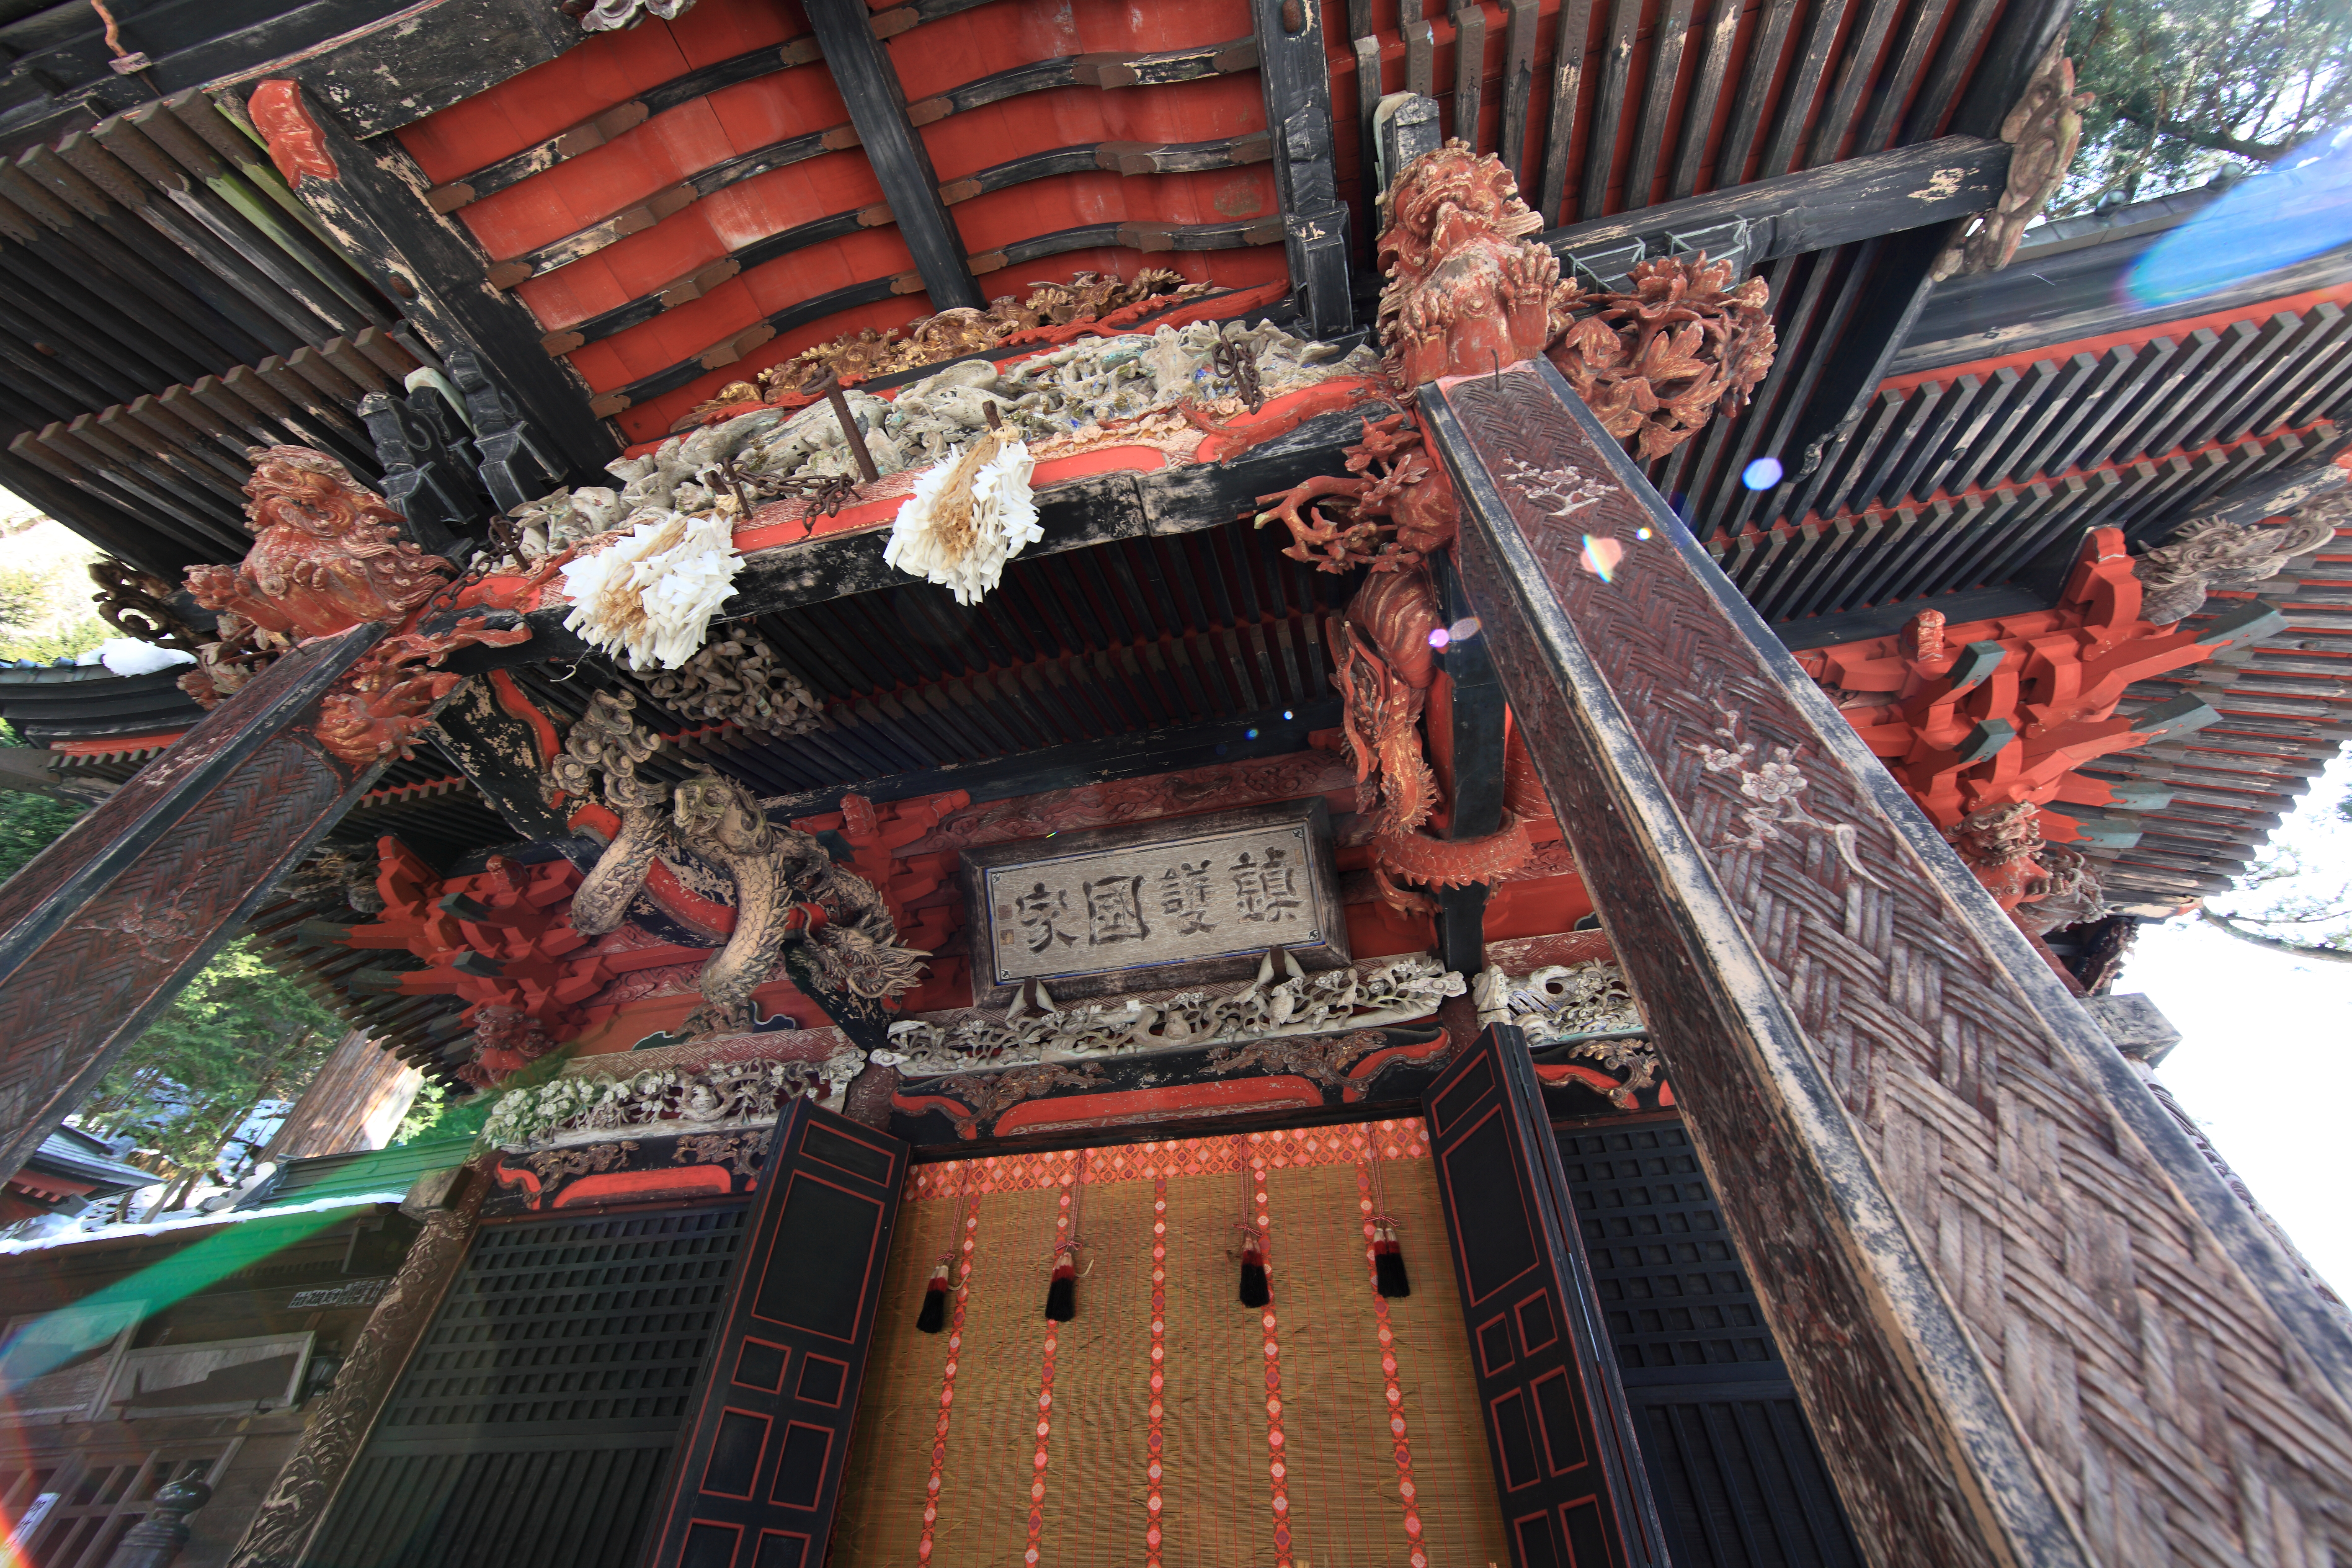
architecture, building, skyscraper, high, religious, temple, japanese, shrine, 5d, style, hires, markii, traditional, hi, res, resolution, gunma, canonef14mmf28liiusm, takasaki, harunajinja, screenshot